List of Cornwall County Cricket Club List A players

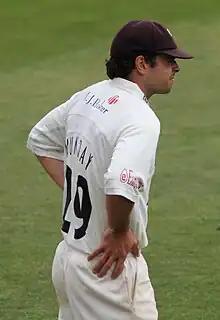
Michael Munday is one of fourteen Cornwall cricketers to have played first-class cricket.

Cornwall County Cricket Club was formed in 1894, and first competed in the Minor Counties Championship in 1904. Their first appearance in List A cricket was in 1970, and in total they have played seventeen matches, making four Gillette Cup, five NatWest Trophy and eight Cheltenham & Gloucester Trophy appearances. On three occasions the county progressed to the third round of the competition: in 2001, 2002, and 2003. Minor counties teams were excluded from the competition from the 2006 season; Cornwall's last match was against the Netherlands in the first round of the 2004 competition.